Tropical Storm Agatha

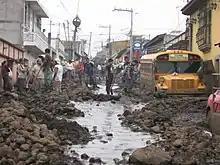
Deadly mudslide in San Miguel Escobar.

Following the catastrophic damage caused by Agatha, Guatemalan officials began evacuating numerous residents from areas at-risk from flooding and landslides. By May 31, an estimated 150,000 people were relocated, of which 36,000 had been placed in shelters. The number of evacuees gradually rose throughout the following weeks, with a total of 162,857 people having been evacuated. Officials in the country declared a state of emergency during the afternoon of May 29 as conditions worsened. Many rivers in the country were already swollen and close to over-topping their banks. Many other homes were destroyed in widespread floods and dozens of emergency rescues had to be made.